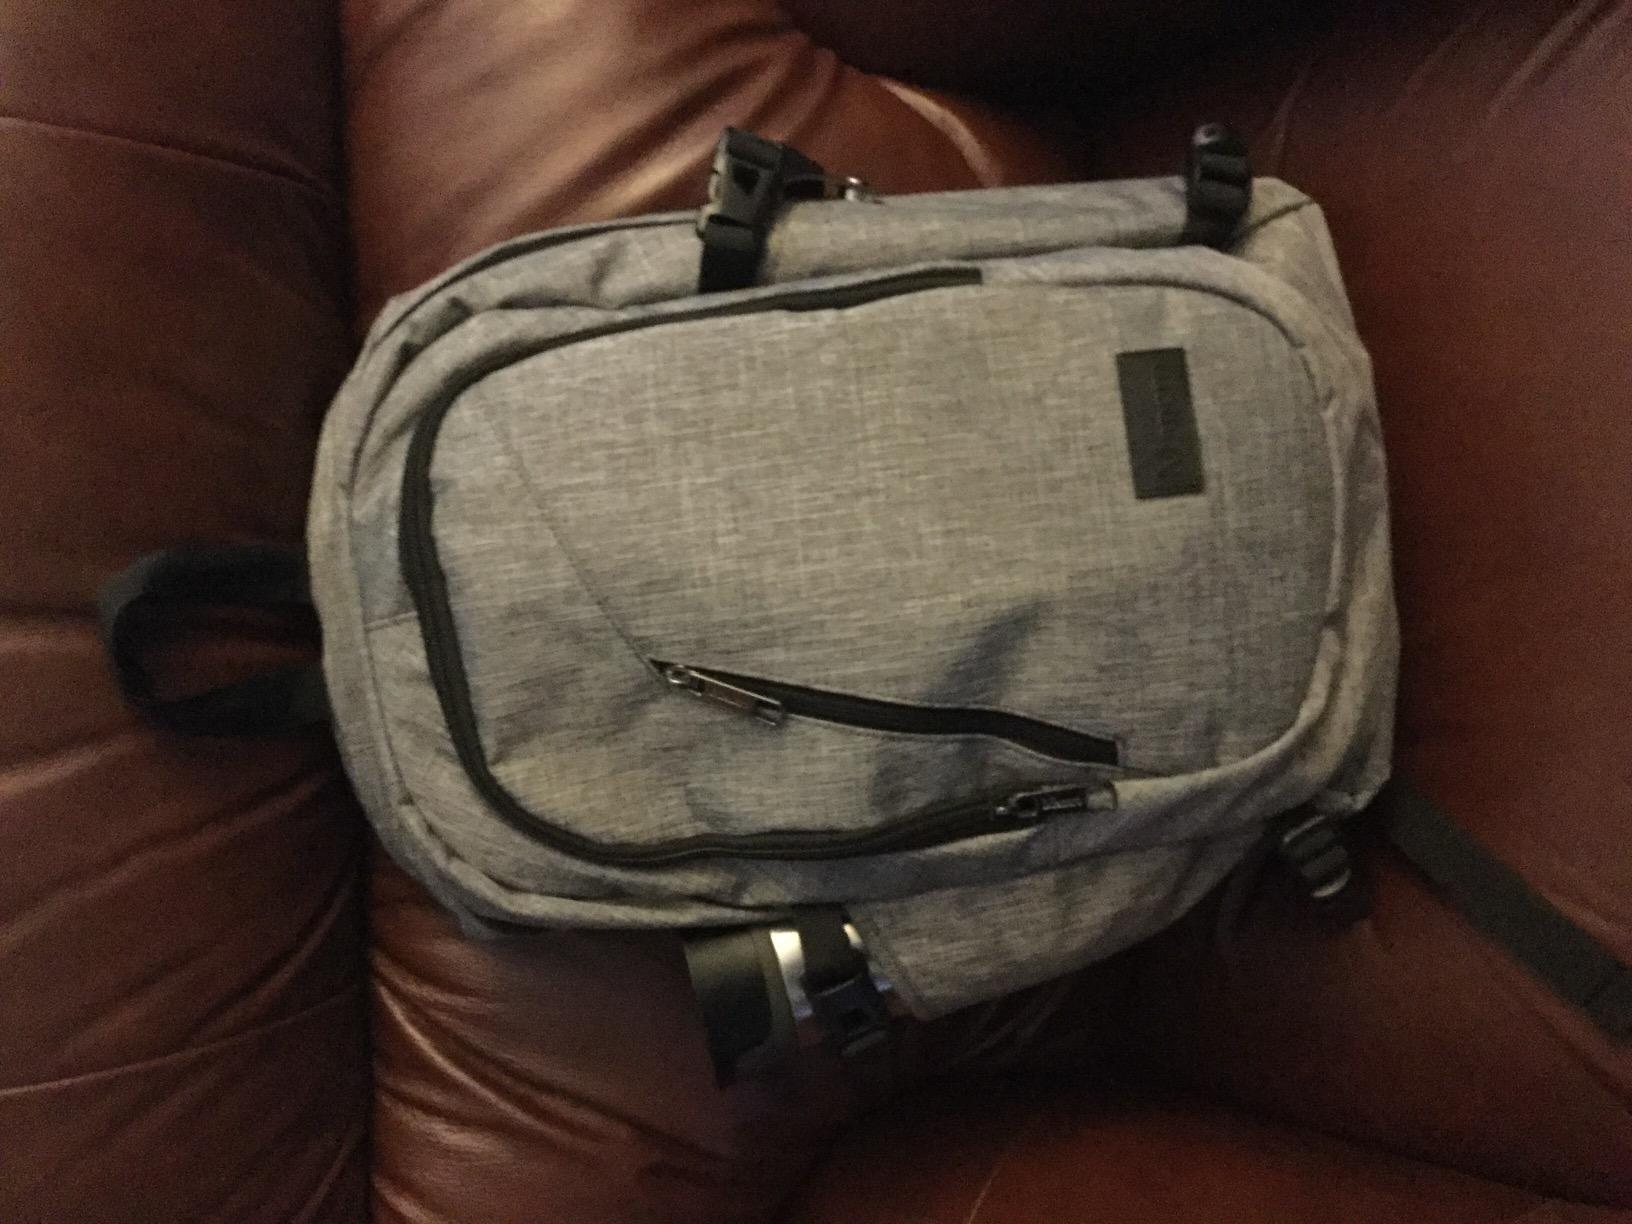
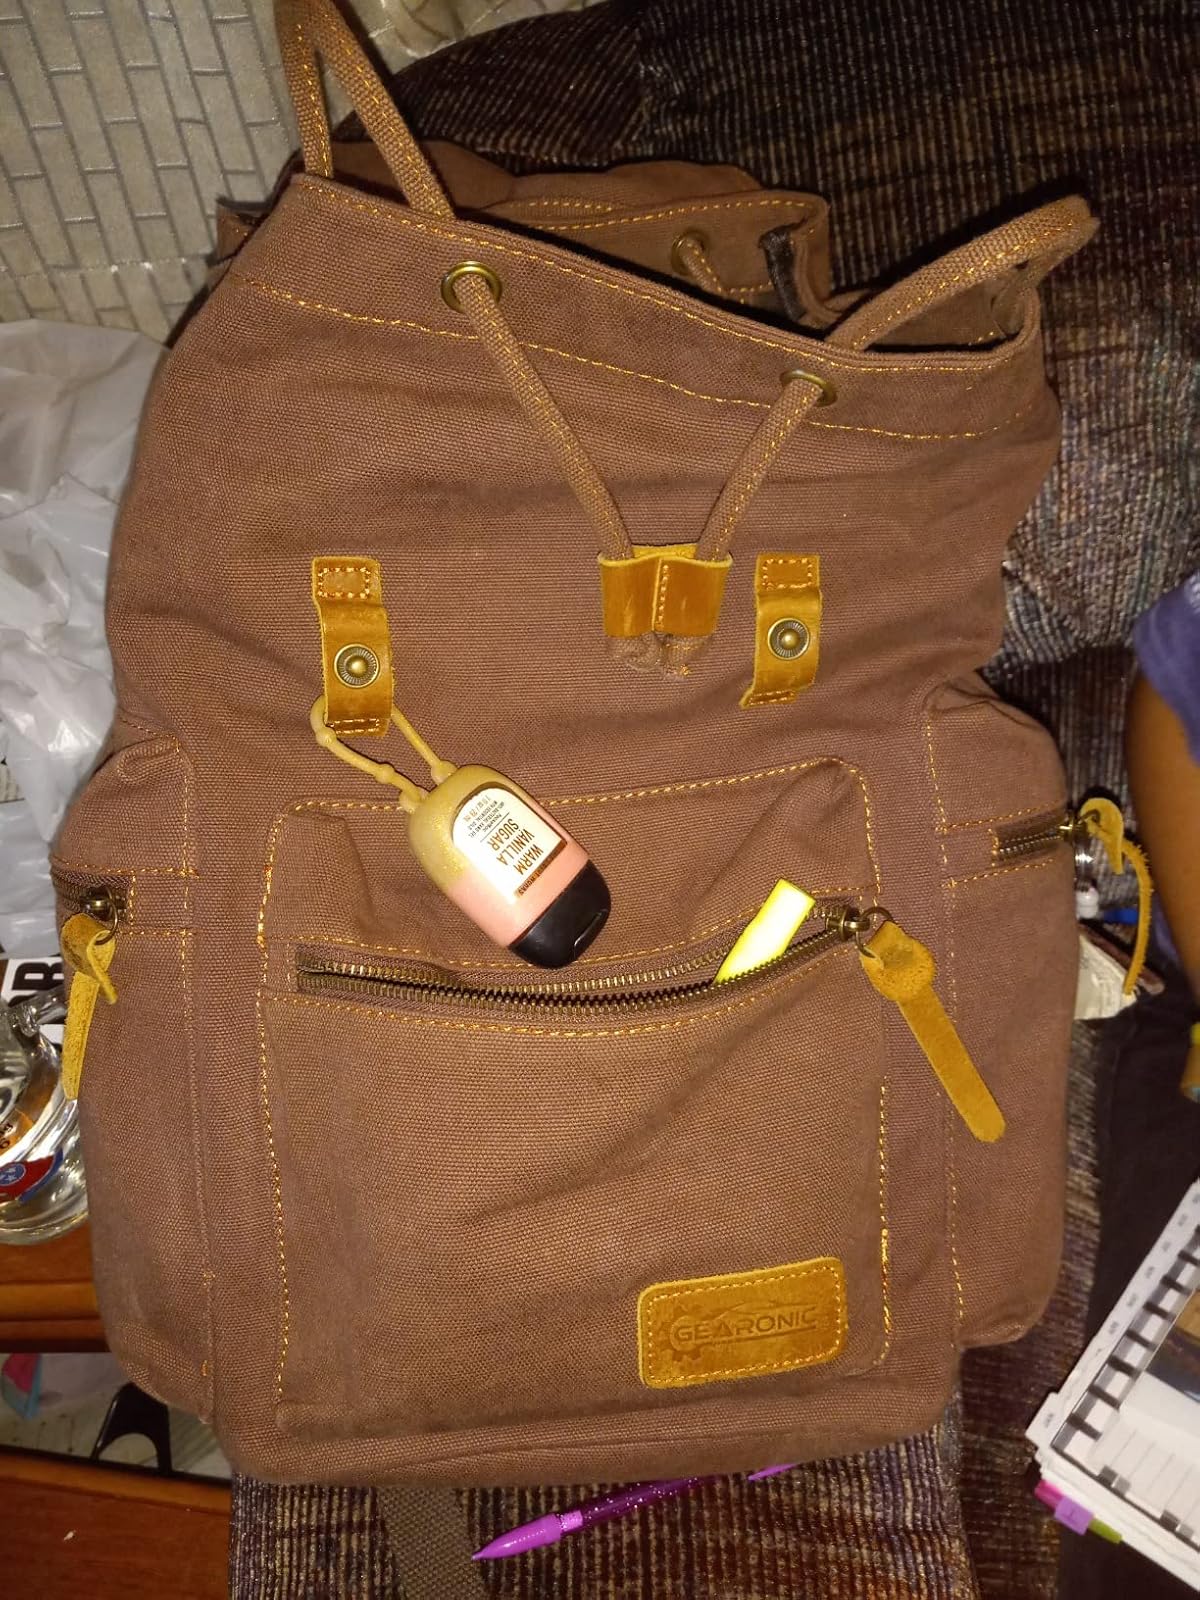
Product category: bag
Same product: no